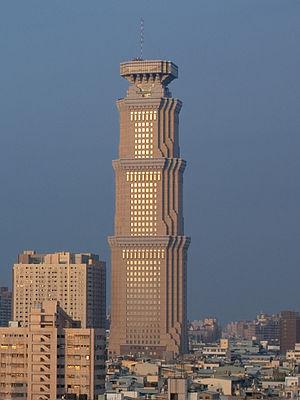
Cette Liste des plus hauts bâtiments de Taïwan liste les gratte-ciels de Taïwan.
Le Chang-Gu World Trade Center appelé aussi 'Grand 50 Tower' est un gratte-ciel de bureaux situé à Kaohsiung sur l'île de Taïwan. Haut de 222 mètres, et comptant 50 étages, il fut brièvement le plus haut bâtiment de l'île. En forme de pagode, il possède une base octogonale qui améliore sa résistance aux typhons.
Voici une liste des plus hauts gratte-ciel de Kaohsiung la troisième plus grande ville de Taiwan. Depuis les années 1980, plus d'une centaine d'immeubles de 100 mètres de hauteur et plus y ont été construits, quasiment tous depuis les années 1990 en lien avec la croissance économique très importante de la ville.